Paisa Yaar N Panga

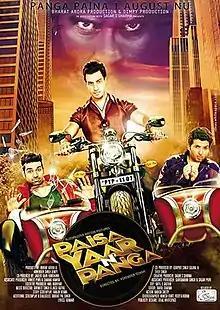

Paisa Yaar N Panga (पैसा यार और पंगा, ਪੈਸਾ ਯਾਰ ਪੰਗਾ) is a Punjabi comedy film directed by Virender Singh and produced by Bharat Arora, Arvinder Singh and Gurprit Singh Gujral. It stars Gavie Chahal, Mukul Dev, Khushboo Grewal, Flora Saini, Karan Sekhon (Debut), and Veer Vashisht. The movie was produced under the banner of Blockbuster Motion Pictures. The film revolves around 3 best buddies, but the thriller comes when Mukul Dev enters their lives. "Paisa Yaar N Panga" was released on 1 August 2014.